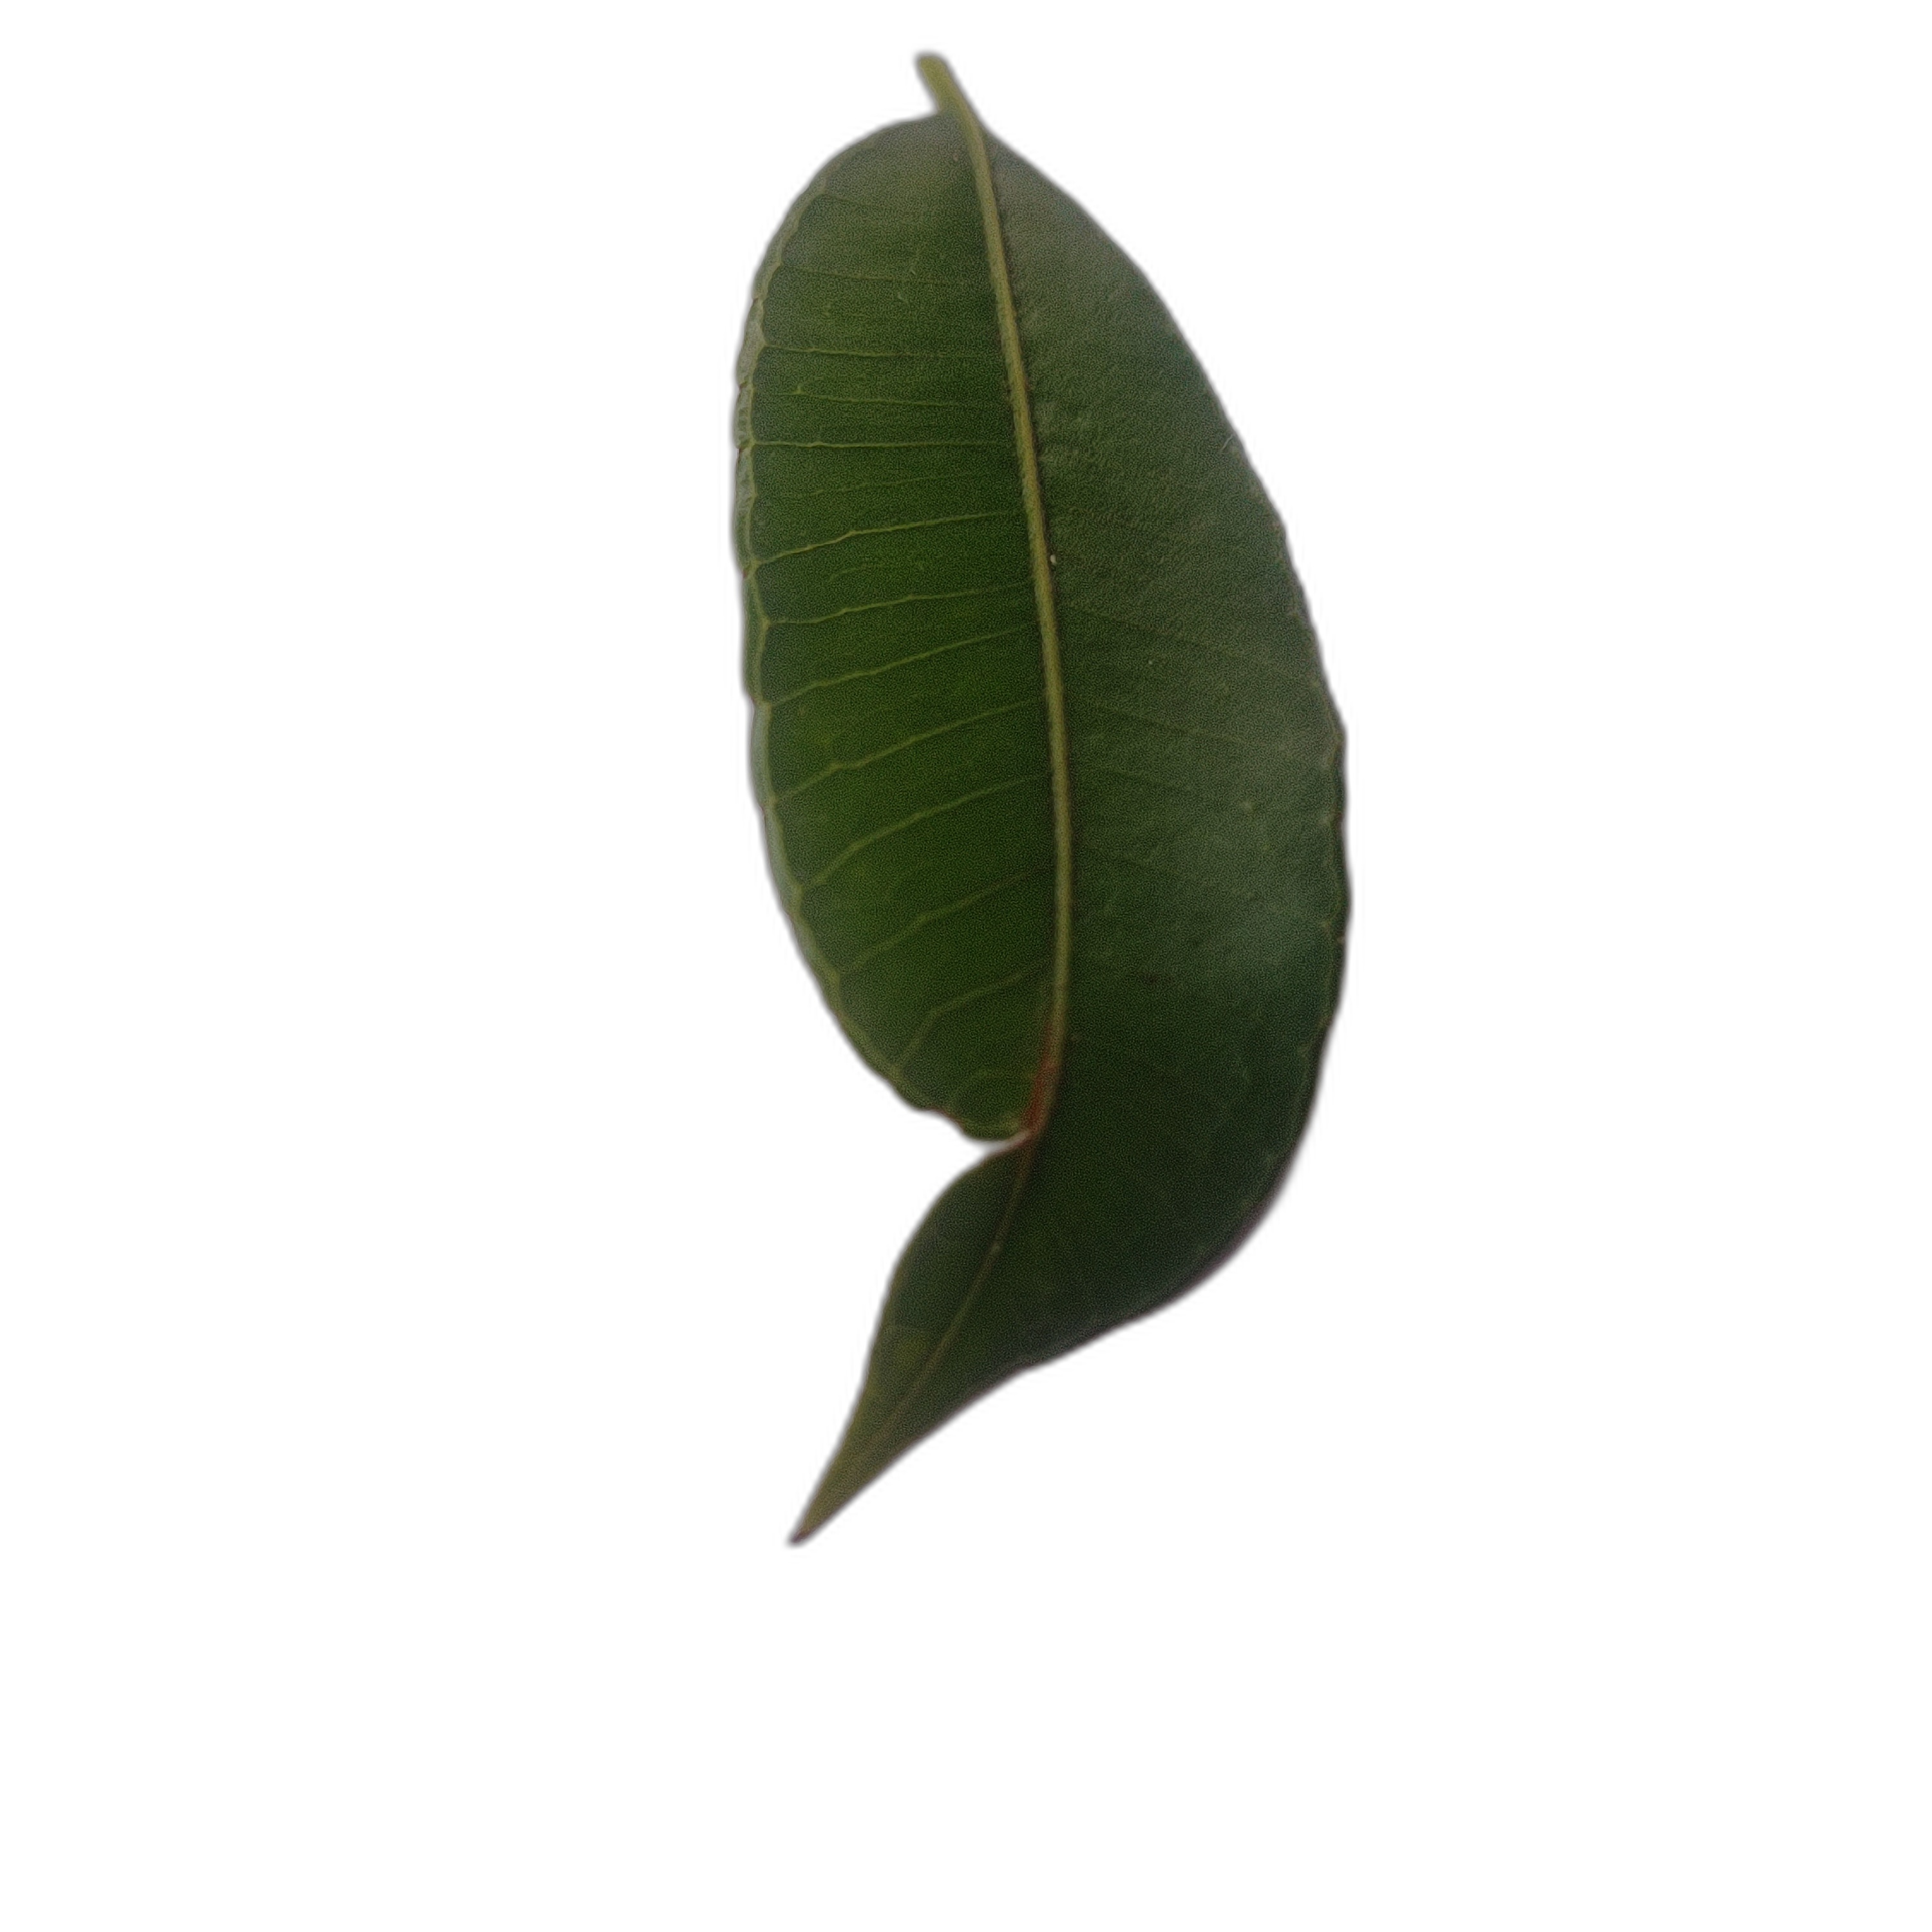
Label: healthy